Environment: real
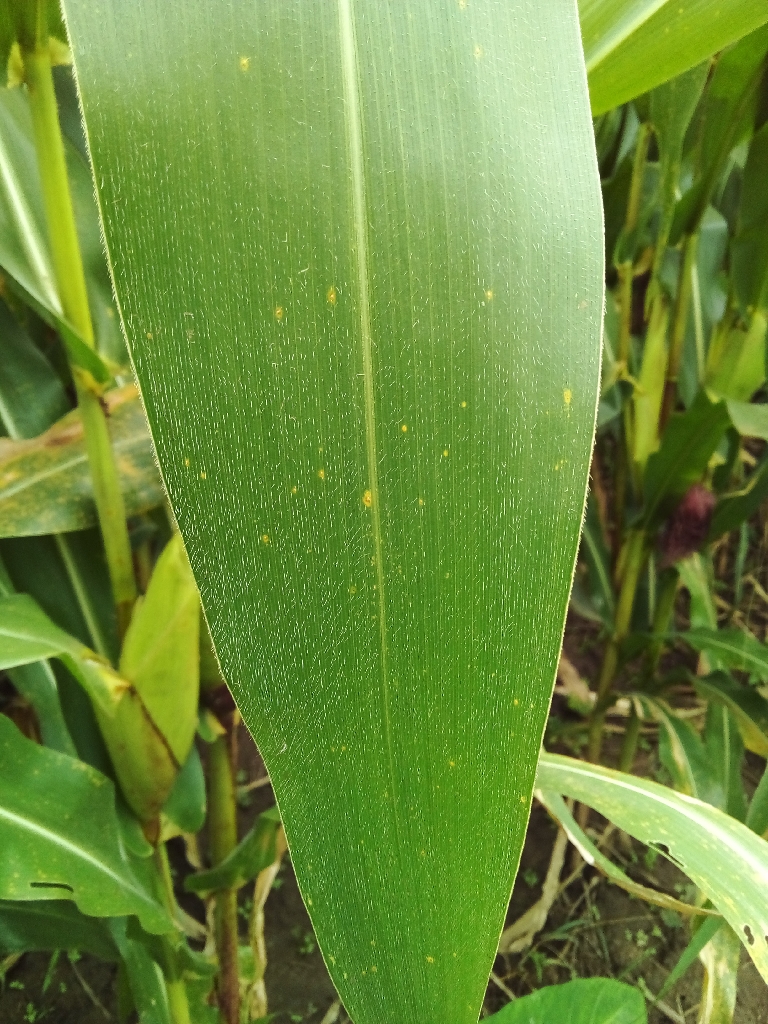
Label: healthy